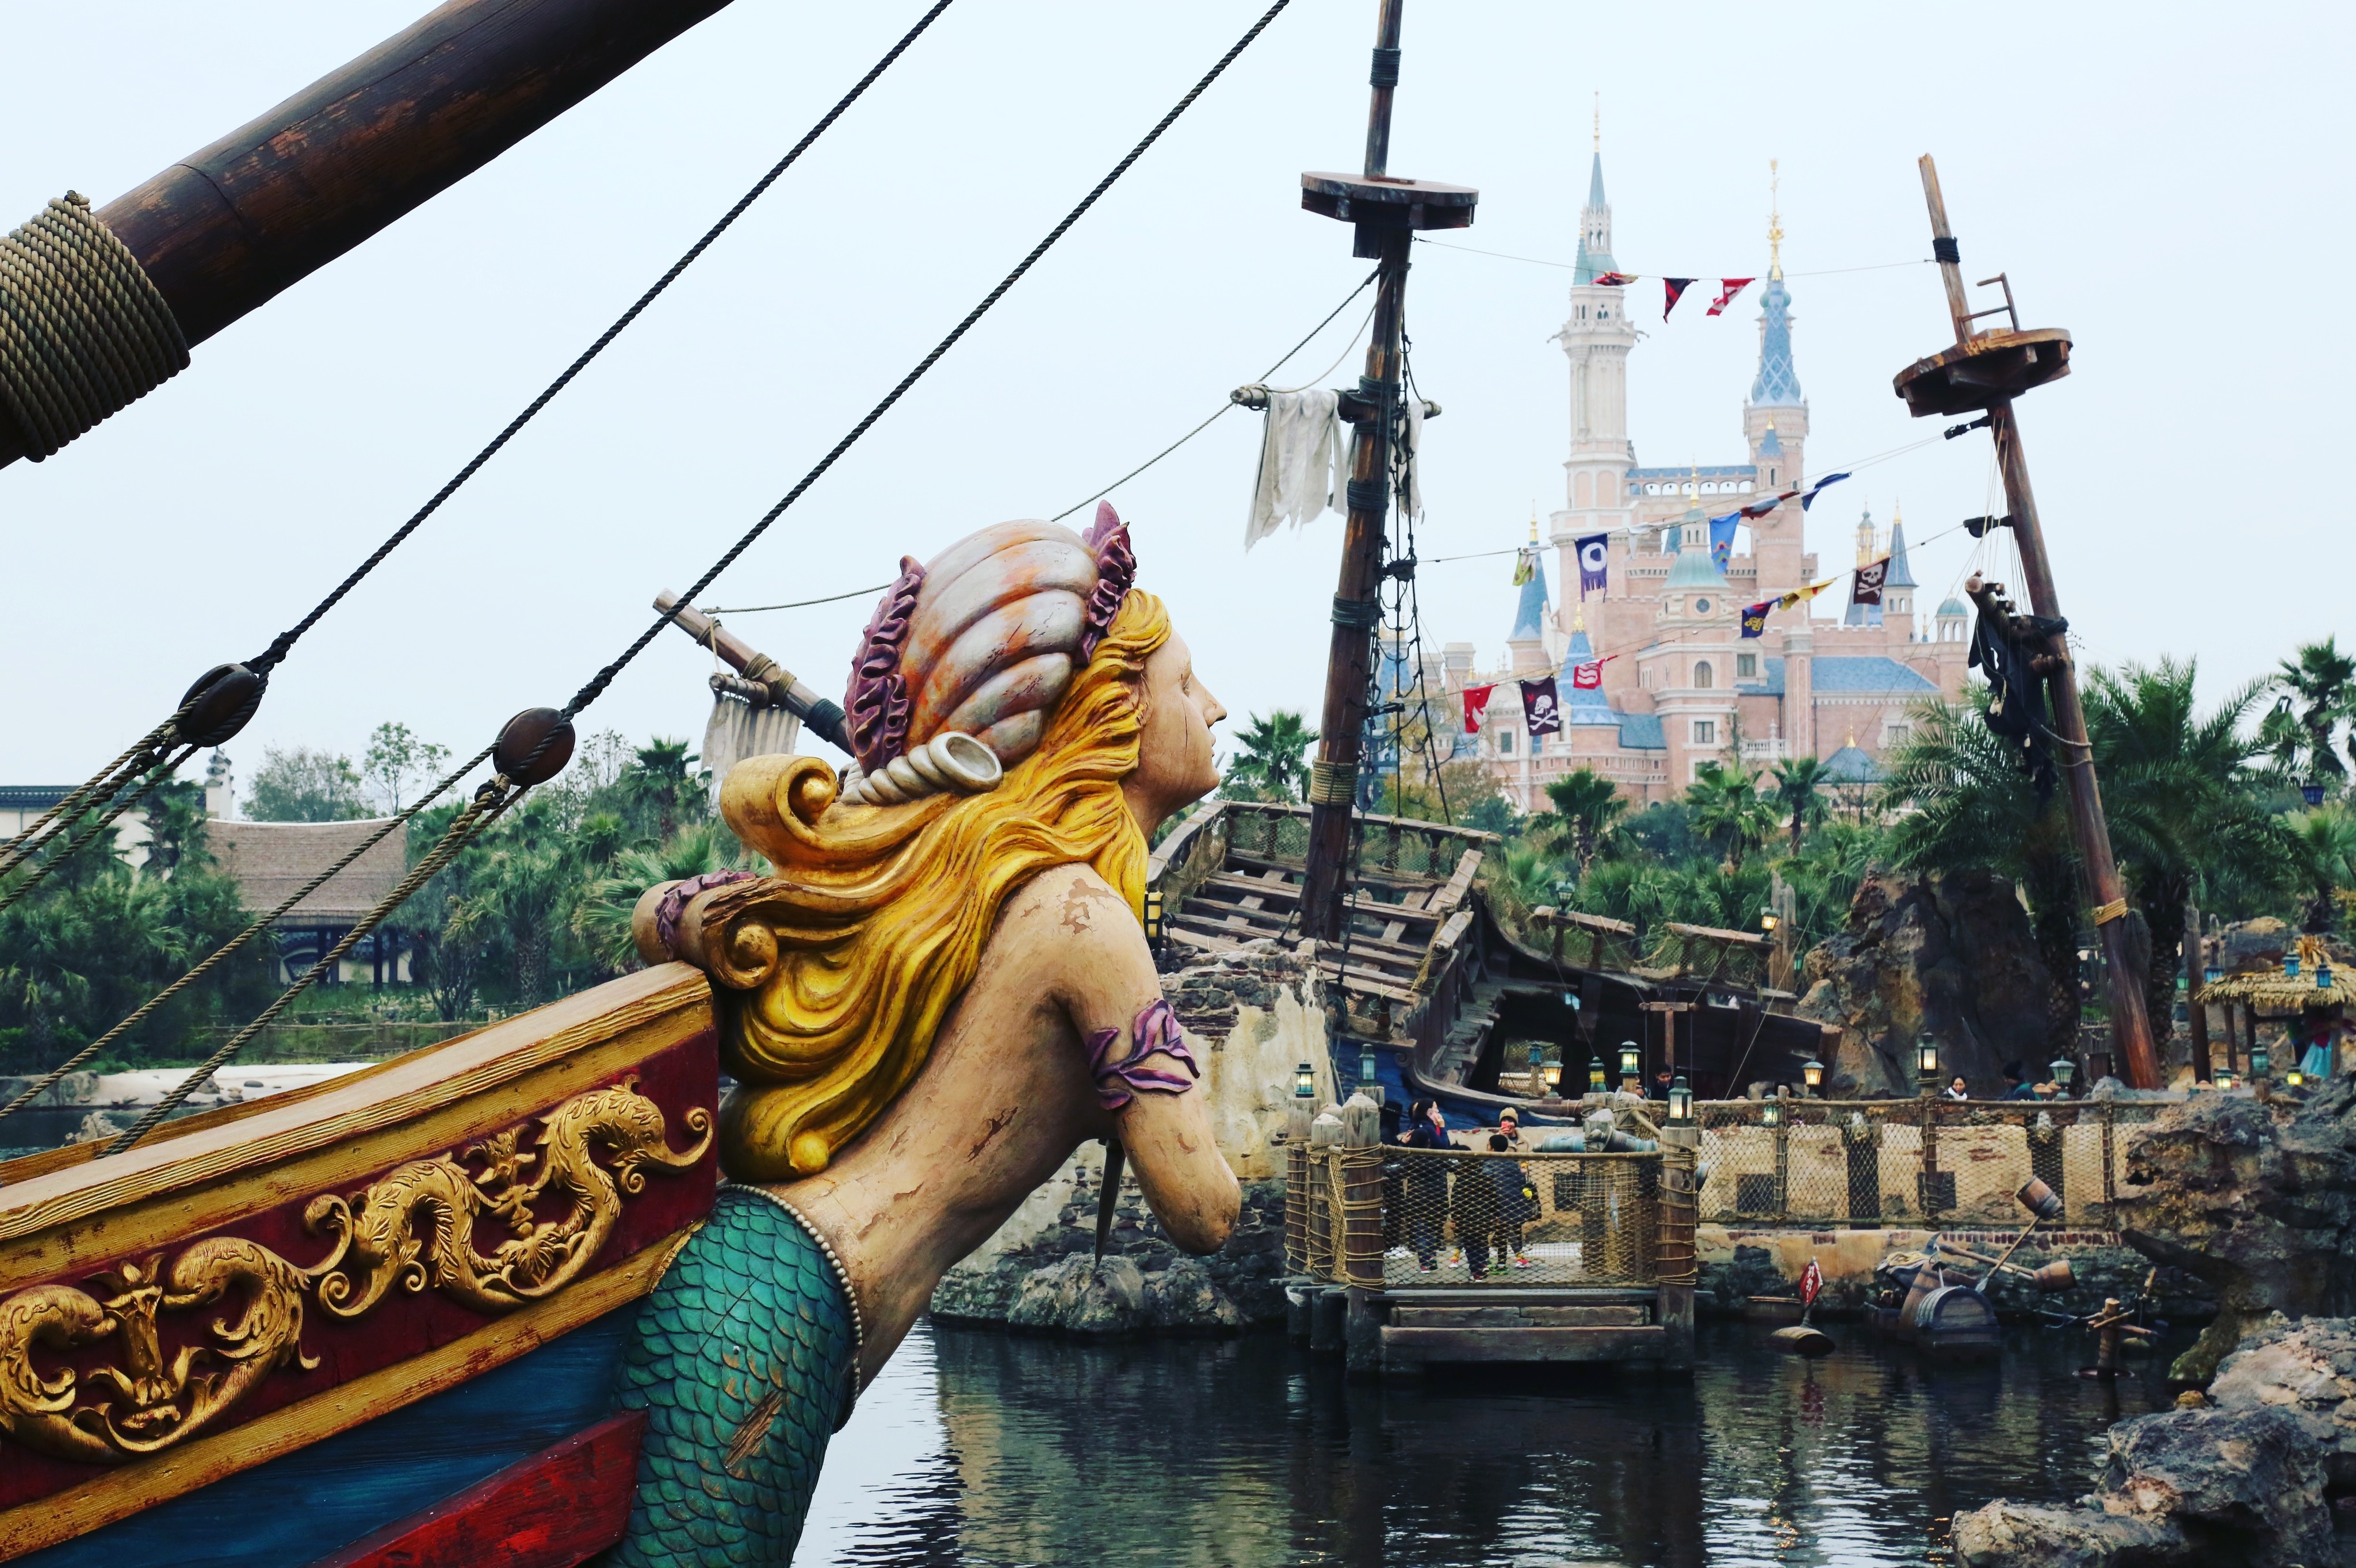
vehicle, boat, tourism, galleon, temple, watercraft, hindu temple